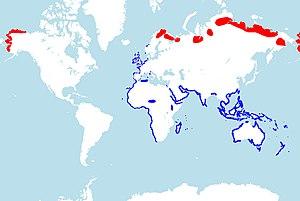
Cette liste des espèces d'oiseaux au Québec recense les taxons de ce groupe observés dans cette province du Canada. Elle provient de l'American Ornithologist Union en date du mois de janvier 2019. Elle comprend 470 espèces dont :
Cette liste des oiseaux au Canada provient de Bird Checklists of the World en date du mois de juillet 2018.
La Barge rousse est une espèce d'oiseau limicole de la famille des scolopacidés.